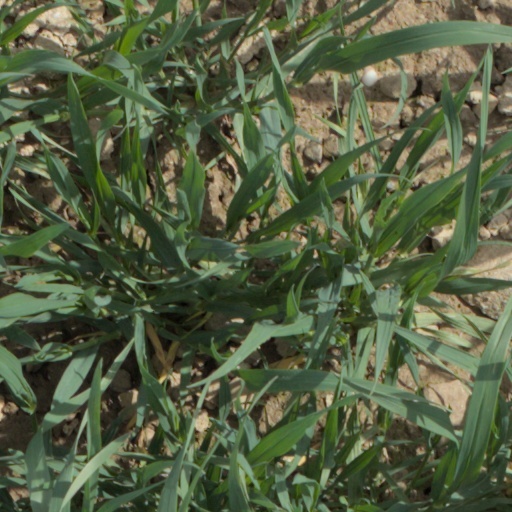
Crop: wheat